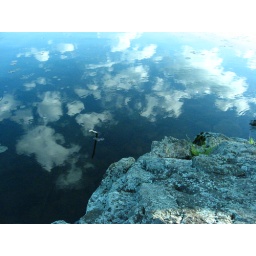
reflection of the clouds in the lake waters, looks like space